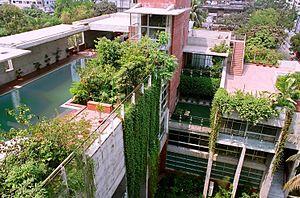
Un toit-terrasse est un dispositif architectonique technique permettant de réaliser une toiture plate. Cette dernière peut rester inaccessible ou être utilisée comme espace à vivre, convivial ou de loisir. Un toit-terrasse peut être traité en jardin ou il peut être constitué de partie à l'air libre et d'éléments construits, avec un solarium par exemple.
Un penthouse est un appartement ou une suite d’hôtel haut de gamme situé au dernier étage d’un immeuble ou d'un palace. Il dispose en général d’une grande terrasse et d'un jardin de toiture aménagé, avec une vue panoramique urbaine privilégiée.
Une toiture végétale également appelée toiture végétalisée, toit végétalisé, toit vert ou plus scientifiquement PCVH est une toiture aménagée en toit-terrasse ou penthouse appartement, recouverte de végétation, alternative à des matériaux couramment utilisés, comme les tuiles, le bois ou les tôles.